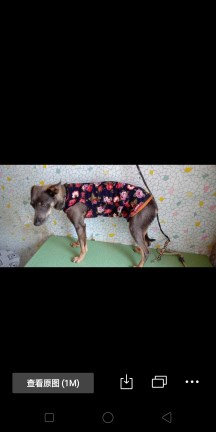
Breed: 3336-n000121-chinese_rural_dog